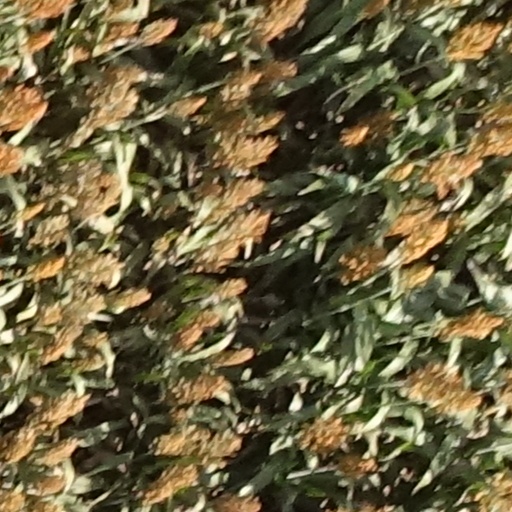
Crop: sorghum